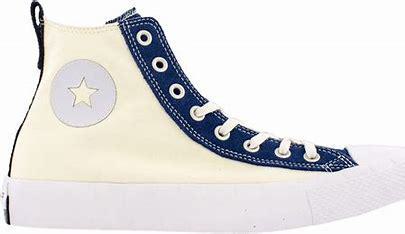
Brand: Converse
Model: UNT1TL3D